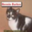
Label: cat